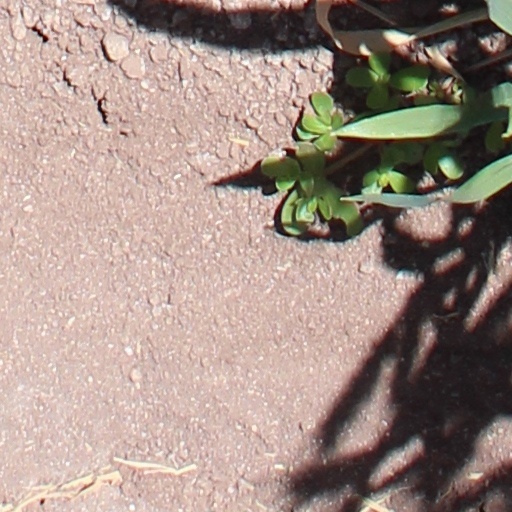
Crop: wheat